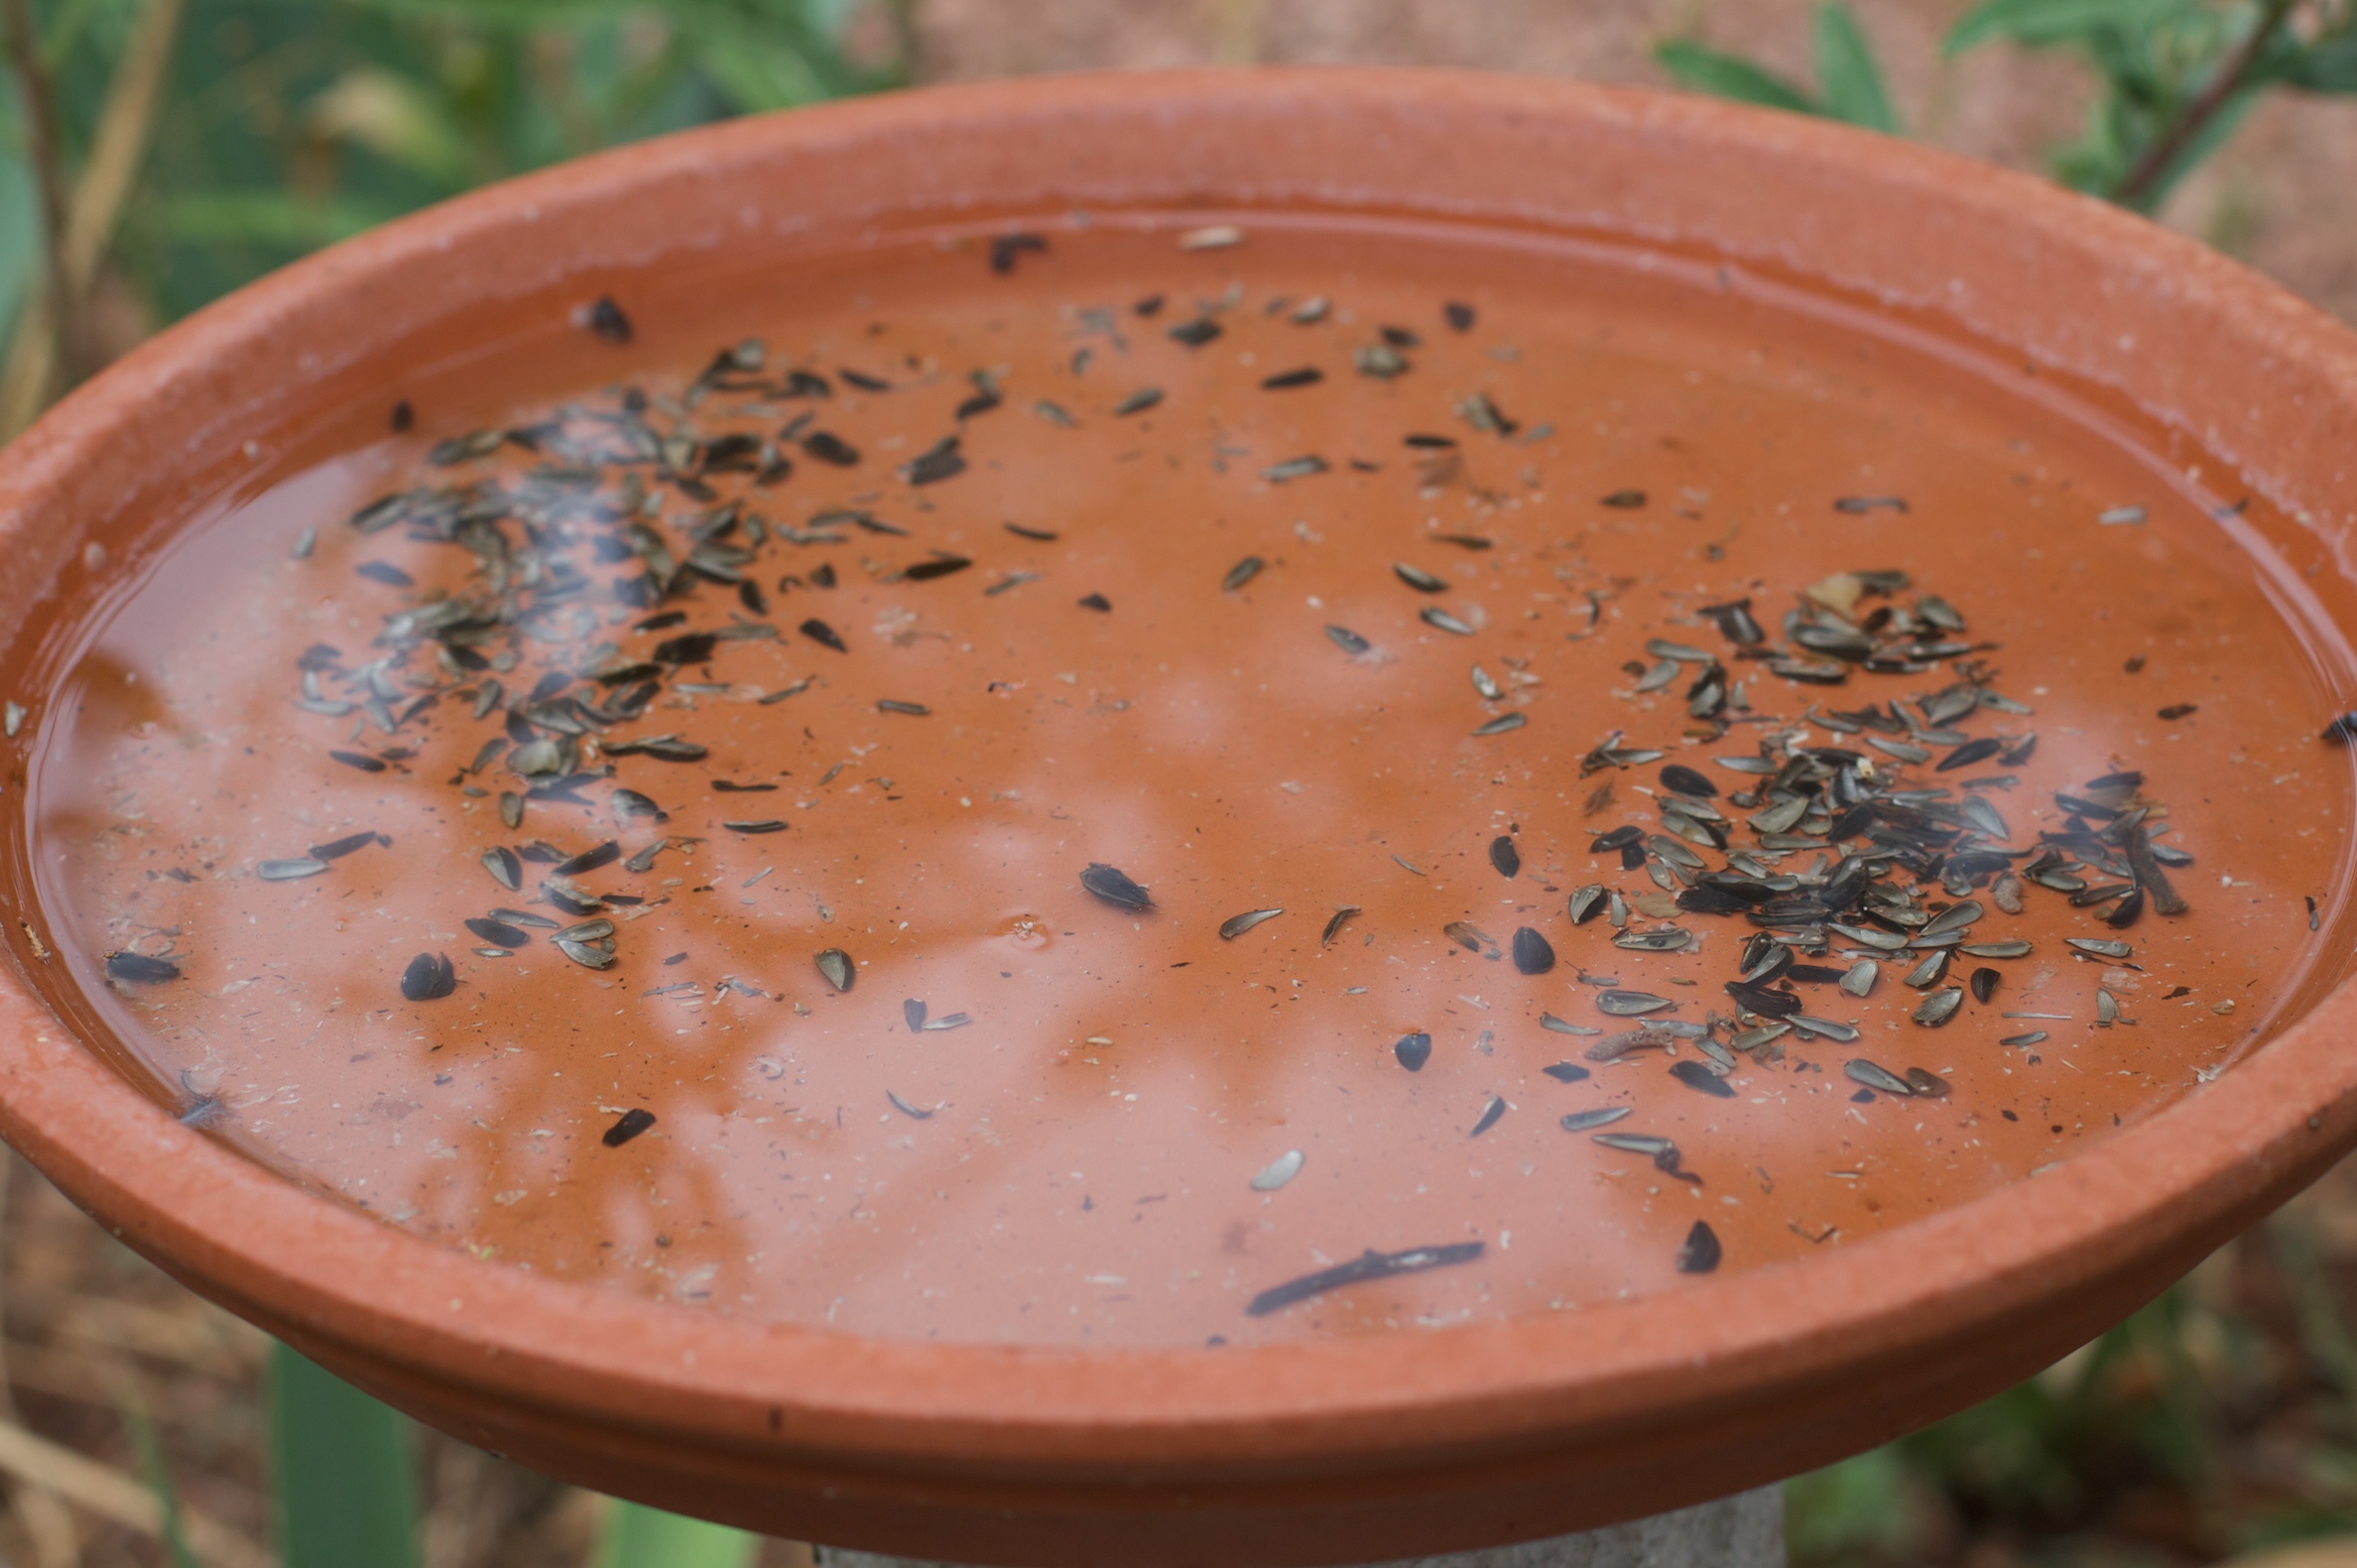
leaf, flower, food, produce, ceramic, soil, drink, pottery, art, man made object